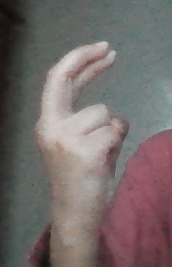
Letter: zay